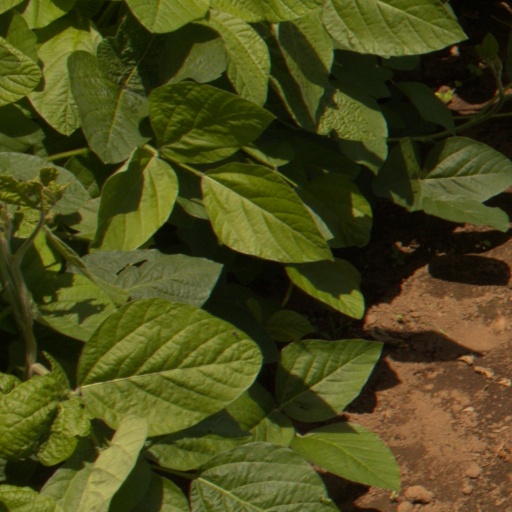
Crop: soybean